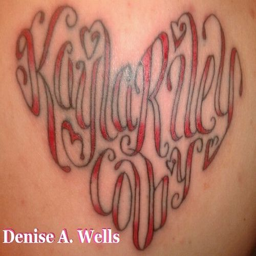
person made into a heart shaped tattoo design by person .